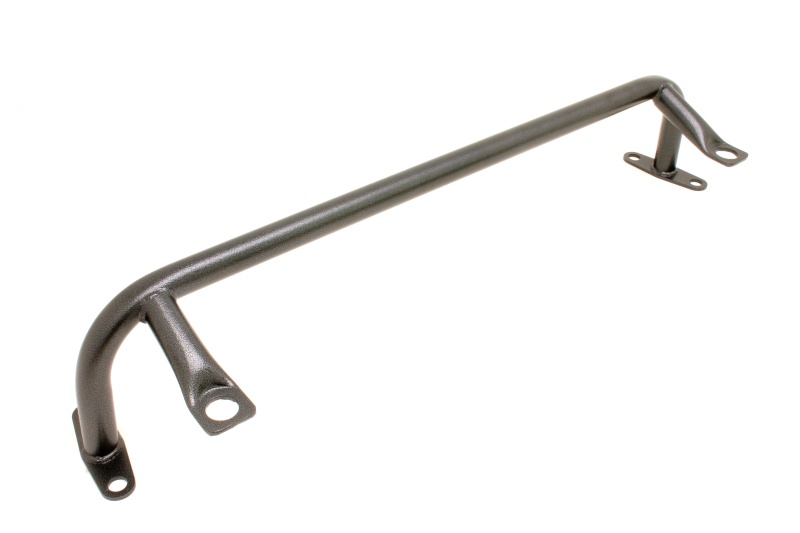
BMR 05-14 S197 Mustang Radiator Support w/o Sway Bar Mount - Black Hammertone
BMR 05-14 S197 Mustang Radiator Support w/o Sway Bar Mount - Black Hammertone
Brand: BMR Suspension
Category: Vehicles & Parts > Vehicle Parts & Accessories > Motor Vehicle Parts > Motor Vehicle Cooling Systems > Radiator Panels